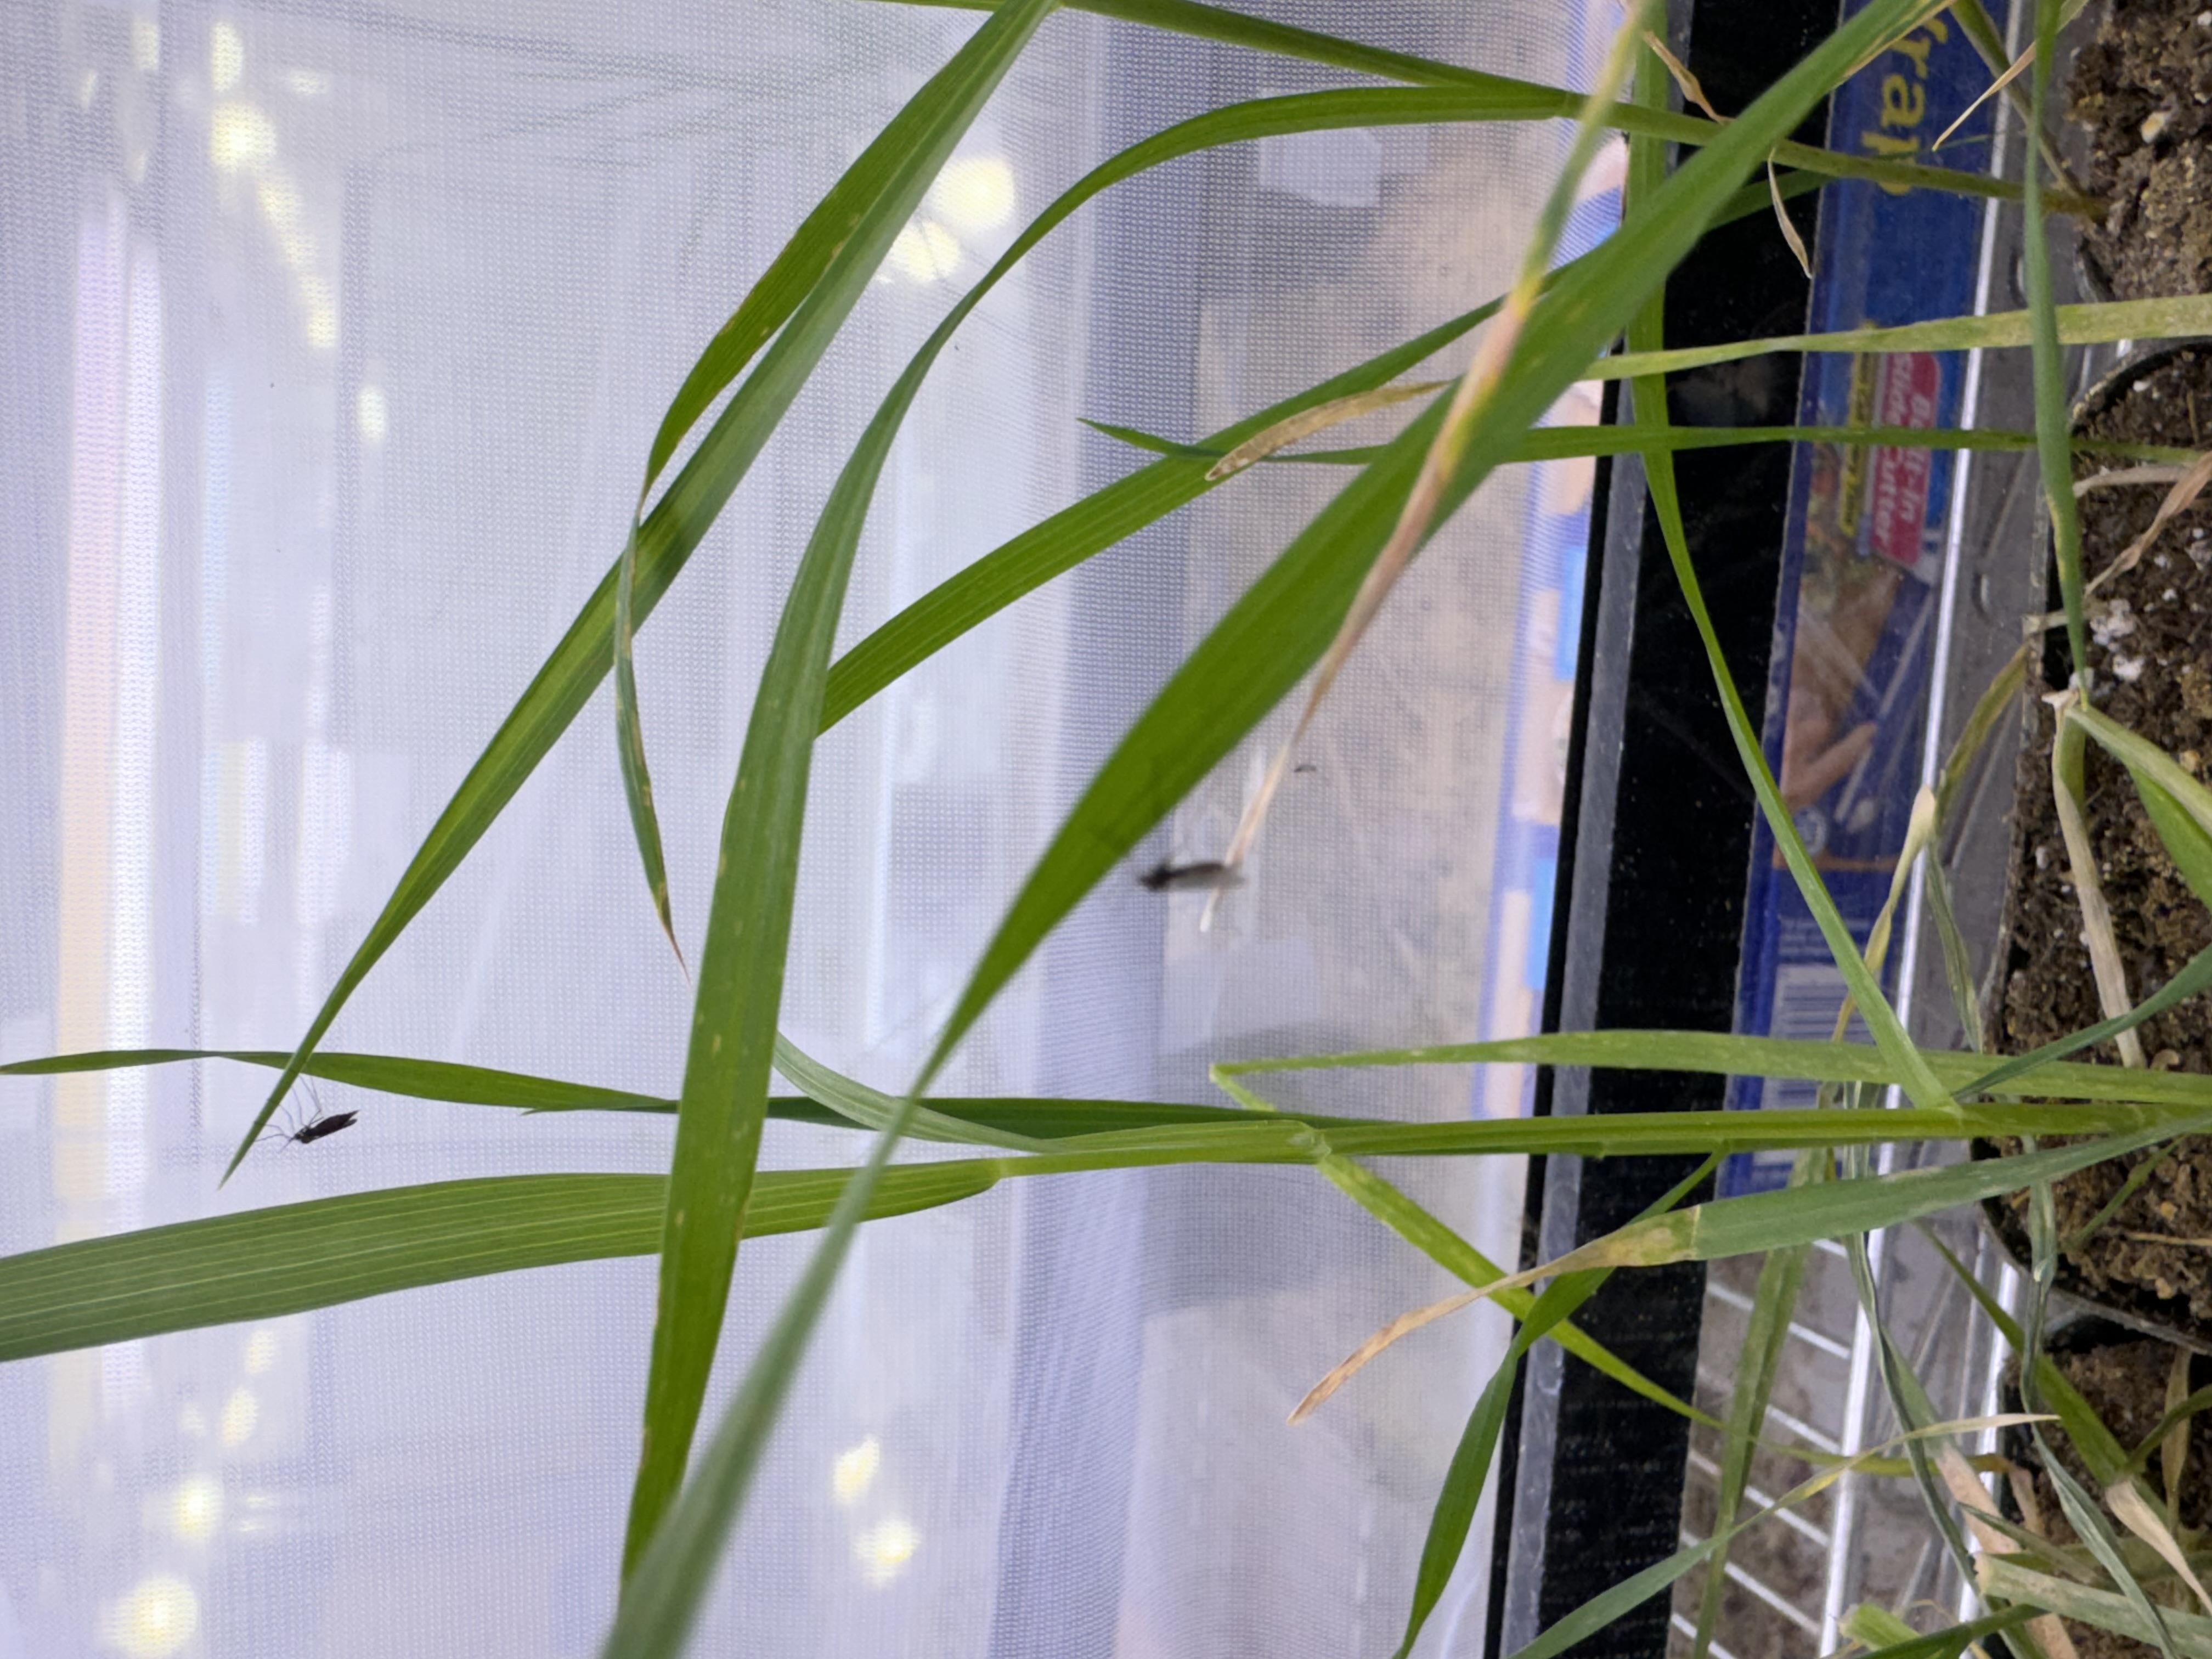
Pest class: hessian_fly